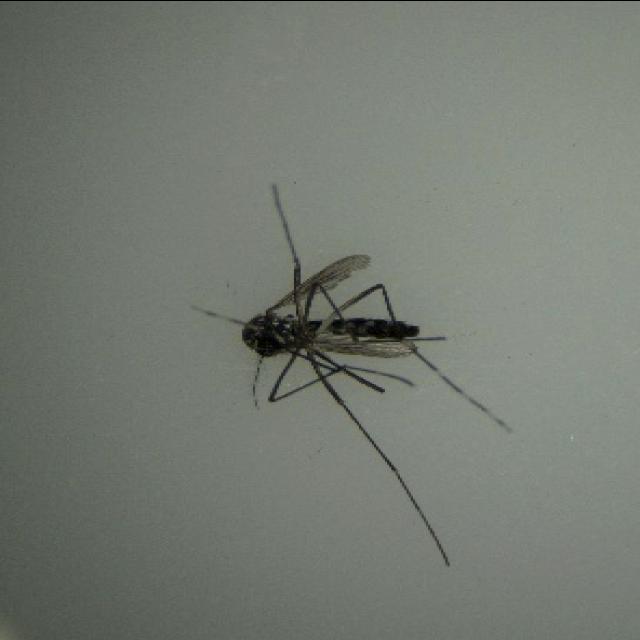
Species: aedes_albopictus